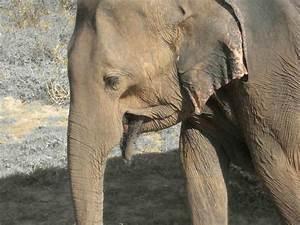
elephant